Schwarzman Animal Medical Center

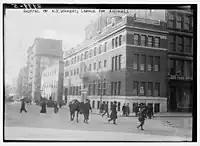

The Schwarzman Animal Medical Center, formally the Stephen & Christine Schwarzman Animal Medical Center, is a non profit animal hospital in New York City and the largest non-profit animal hospital in the world.